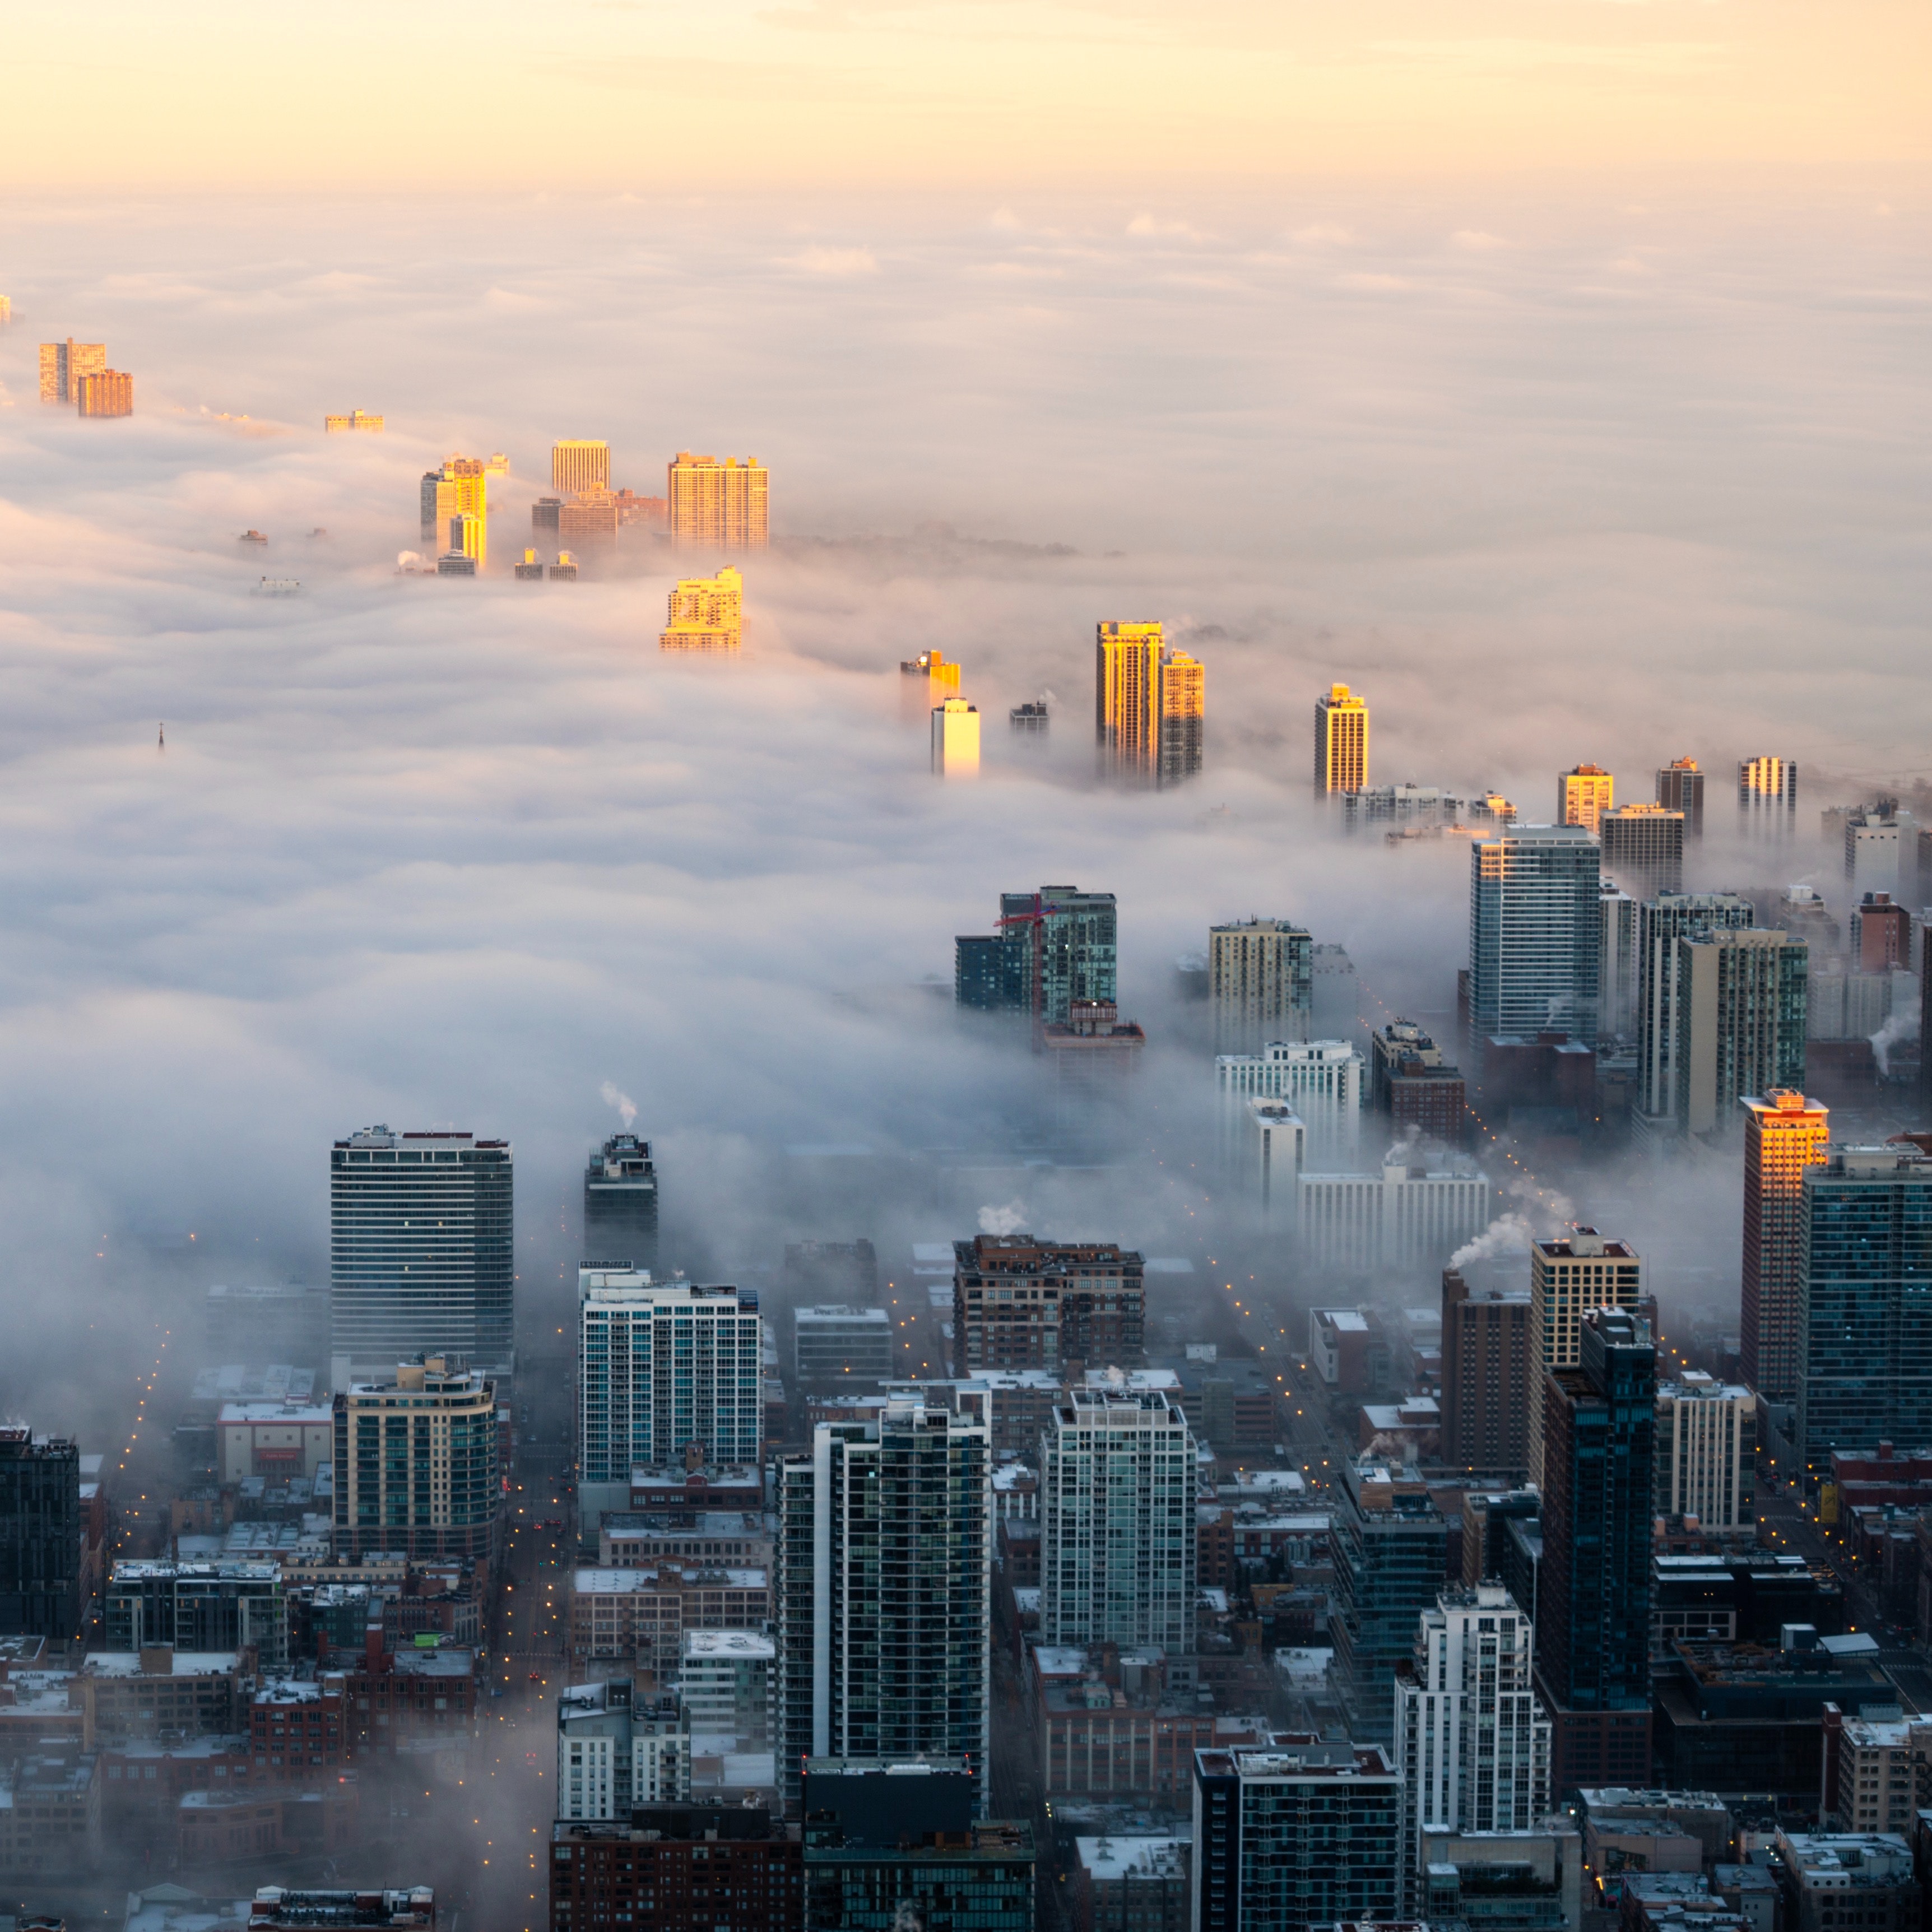
metropolitan area, urban area, cityscape, metropolis, city, sky, skyscraper, daytime, tower block, atmospheric phenomenon, human settlement, skyline, morning, downtown, atmosphere, aerial photography, evening, building, architecture, cloud, dusk, landscape, tower, photography, horizon, fog, haze, bird's eye view, world, condominium, urban design